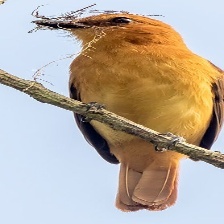
Species: CINNAMON ATTILA
Scientific name: ATTILA CINNAMOMEUS